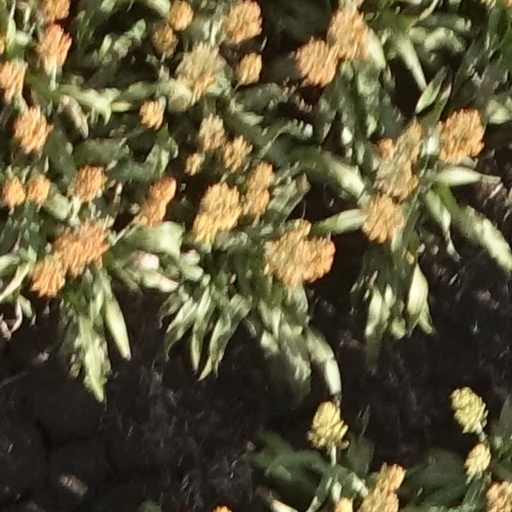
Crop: sorghum